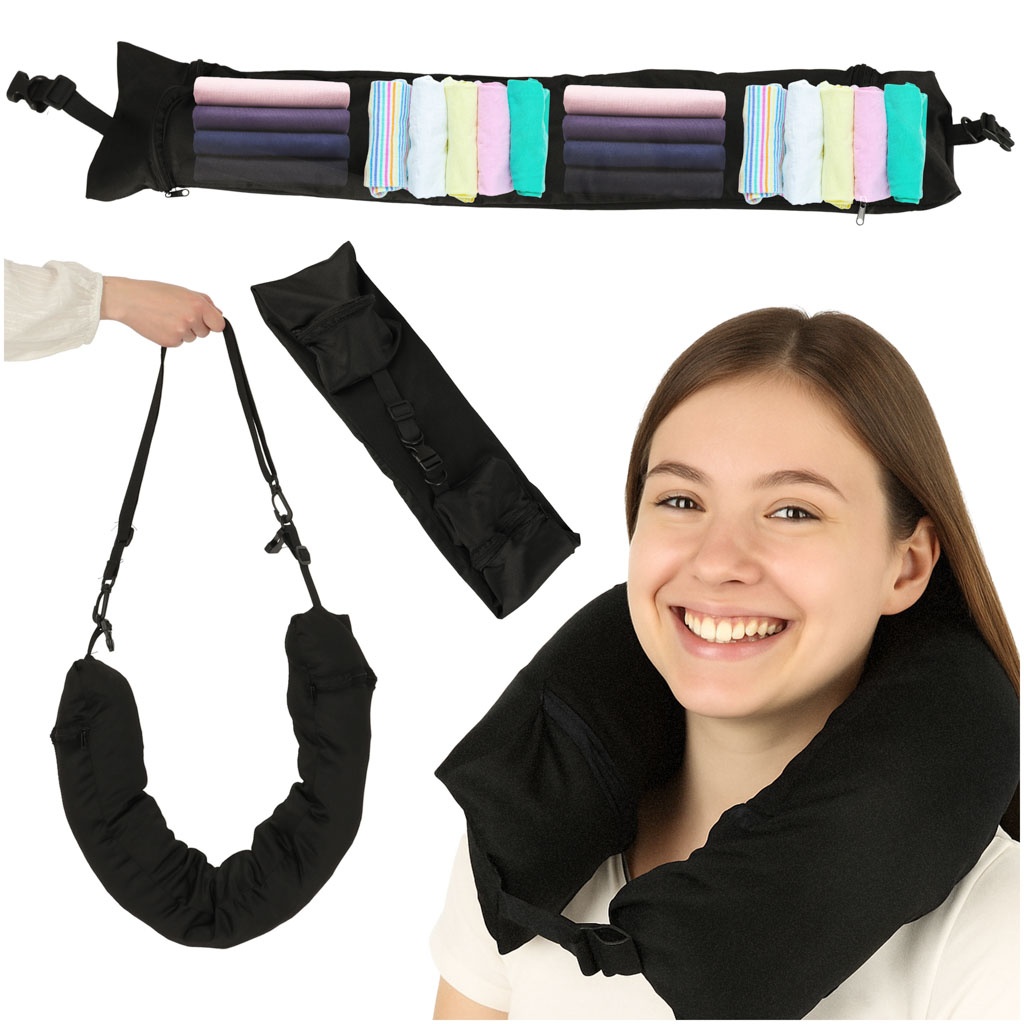
Juoda kelioninė pagalvė ant kaklo
KELIONINĖ PAGALVĖ TURISTINĖ SU KIŠENE - PATOGI PAGALVĖ ROGALIS SU KIŠENE Kelioninė pagalvė turistinė su kišene yra būtinas kiekvienos kelionės elementas, užtikrinantis komfortą kelionės metu ilgų valandų automobilyje , lėktuve ar traukinyje . Dėl apgalvotos konstrukcijos ir praktinių sprendimų , ši kelioninė pagalvė su kišene leidžia pasirūpinti teisinga galvos padėtimi ir patogumu kiekvienoje kelionėje. Pagalvė rogalis - patogumas ir funkcionalumas Pagalvė rogalis idealiai prisitaiko prie kaklo ir galvos formos , garantuodama stabilų palaikymą ilgų sėdėjimo valandų metu. Tai leidžia atsipalaiduoti ir pailsėti, nepriklausomai nuo vietos, kurioje esate, rūpinantis teisinga galvos padėtimi ir stuburo atpalaidavimu. Pagalvė su kišene Kelioninė pagalvė turistinė su kišene yra sprendimas, jungiantis komfortą ir funkcionalumą . Pagalvė turi kišenę su užtrauktuku , kurioje galite laikyti dokumentus , grynuosius pinigus ar kitus smulkius daiktus, reikalingus kelionės metu. Taip svarbiausi daiktai visada yra po ranka , o jūsų bagažas lieka tvarkingas. Kelioninė pagalvė vaikams ir suaugusiems Dėl universalių matmenų , kelioninė pagalvė vaikams ir suaugusiems tinka kiekvienai kelionei. Jos minkšta , maloni liesti medžiaga ir elastingas užpildas leidžia patogiai miegoti kelionėje. Kelioninė pagalvė, kuri padidins jūsų kelionės komfortą Rūpinkitės komfortu ir patogumu kelionės metu su kelionine pagalve turistine su kišene . Tai praktiškas sprendimas, jungiantis patogumą , ergonomiką ir galimybę laikyti smulkius daiktus kelionėje , padarantis kiekvieną maršrutą patogesnį ir malonesnį. Kelioninės pagalvės turistinės su kišene privalumai: Kelioninė pagalvė galvai - patogus kaklo ir galvos palaikymas, stuburo atpalaidavimas ir kaklo skausmo prevencija ilgų sėdėjimo valandų metu Kelioninė pagalvė turistinė su kišene - praktiška kišenė smulkiems daiktams, dokumentams, gryniesiems pinigams ar ausinėms Aukšta kokybė ir minkšta medžiaga - dar didesniam kelionės komfortui Vaikams ir suaugusiems - tinka kiekvienai kelionei automobiliu, autobusu, lėktuvu ar traukiniu Ergonomiška rogalio forma - maksimaliai patogumui ir priekyje esantis užsegimas su sagtimi didesniam saugumui Rinkinį sudaro: 1x pagalvė 1x reguliuojamas diržas transportavimui Techniniai parametrai: Spalva: juoda Medžiaga: plastikas Išmatavimai matuojant plokščiai: Pagalvė: 15 x 80 cm Reguliuojamas diržas pakabinimui: 67 - 118 cm Pagalvė turi patogų užsegimą priekyje su sagtimi Viduje yra viena didelė kišenė Du užtrauktukai šonuose leidžia lengvai pasiekti iš abiejų pusių Kišenės - kairė ir dešinė - susijungia viduje Produktas supakuotas į skaidrią plėvelę, kurios matmenys: 15 x 12 x 6 cm
Brand: Deistra.lt
Category: Vehicles & Parts > Vehicle Parts & Accessories > Motor Vehicle Electronics > Motor Vehicle Video Monitor Mounts > Headrest Mounts